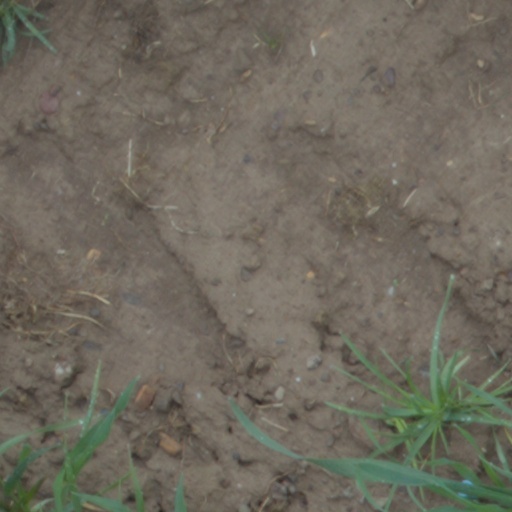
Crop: wheat